Bean Station, Tennessee

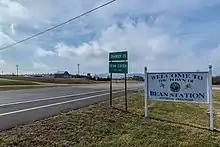
City limits signage of Bean Station

In 1977, residents of Bean Station again petitioned to incorporate into a city, whose new boundaries would include portions of the neighboring community Mooresburg across the Hawkins County line. The proposal was rejected in a 291-to-160 vote. In the mid-1990s, rumors portions of southern Bean Station may be annexed into Morristown spread throughout the community, leading residents to petition a third incorporation election in 1994. In 1996, the town's residents voted to incorporate Bean Station into a city with a population of 2,171. The vote was carried with 627 in favor of incorporation and 142 against.